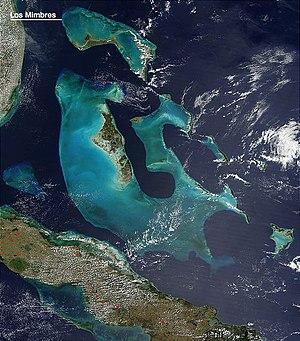
Bahamas Bank - Position du banc de Los Mimbres
Juan de Hoyos, Juan Guttierez y Fernandez de la Guerra Cayón y de Hoyos, est un capitaine de vaisseau espagnol, mort de ses blessures à la suite de la bataille de Cadix, le 19 septembre 1656.